Bcr-Abl tyrosine-kinase inhibitor

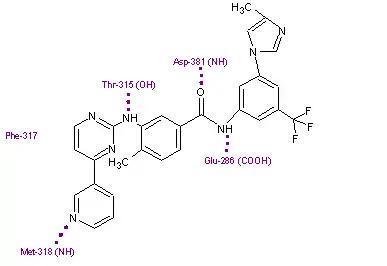
Nilotinib in its binding site

Nilotinib is a phenylamino-pyrimidine derivative that is structurally related to imatinib. It was developed based on the structure of the Abl-imatinib complex to address the need associated with imatinib intolerance and resistance. Small changes were made on the imatinib molecule to make it more potent and selective as a Bcr-Abl inhibitor and these changes resulted in the discovery of nilotinib. Nilotinib is a selective Bcr-Abl kinase inhibitor.